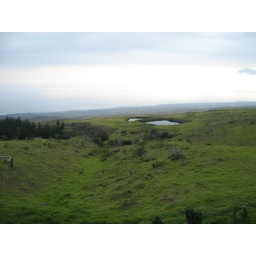
More lush, green hills. You can see the ocean and the shore in the distance.